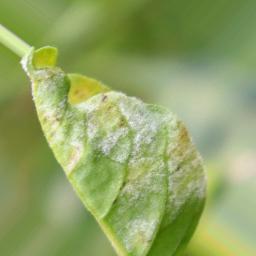
Label: powdery mildew